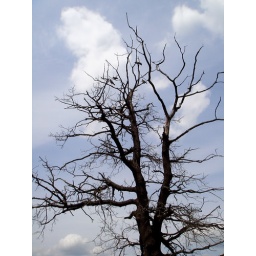
A dead black tree against the cold blue sky